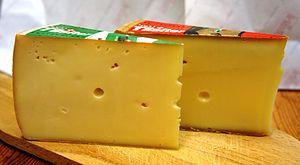
Le tilsit est un fromage à pâte mi-dure et à croûte lavée avec 30 à 60 % de matières grasses dans la matière sèche. Il tire son nom de la ville de Prusse orientale de Tilsit.